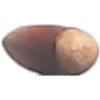
Label: hazelnut